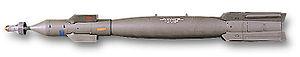
Paveway est une marque déposée de Raytheon pour les bombes guidées laser ainsi que pour les matériels et services qui y sont liés. Ce terme peut être également utilisé par Lockheed Martin pour des produits spécifiques fabriqués sous licence de Raytheon.